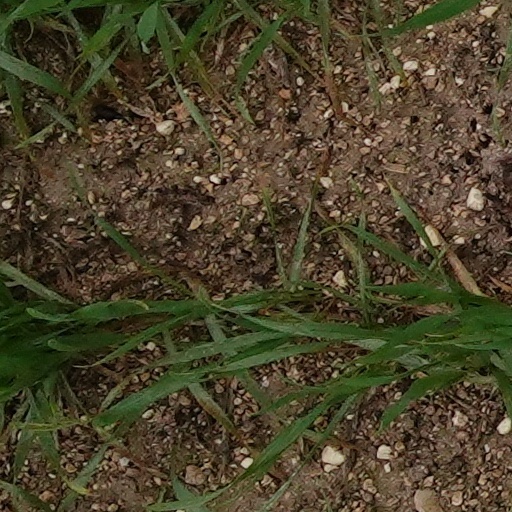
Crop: wheat